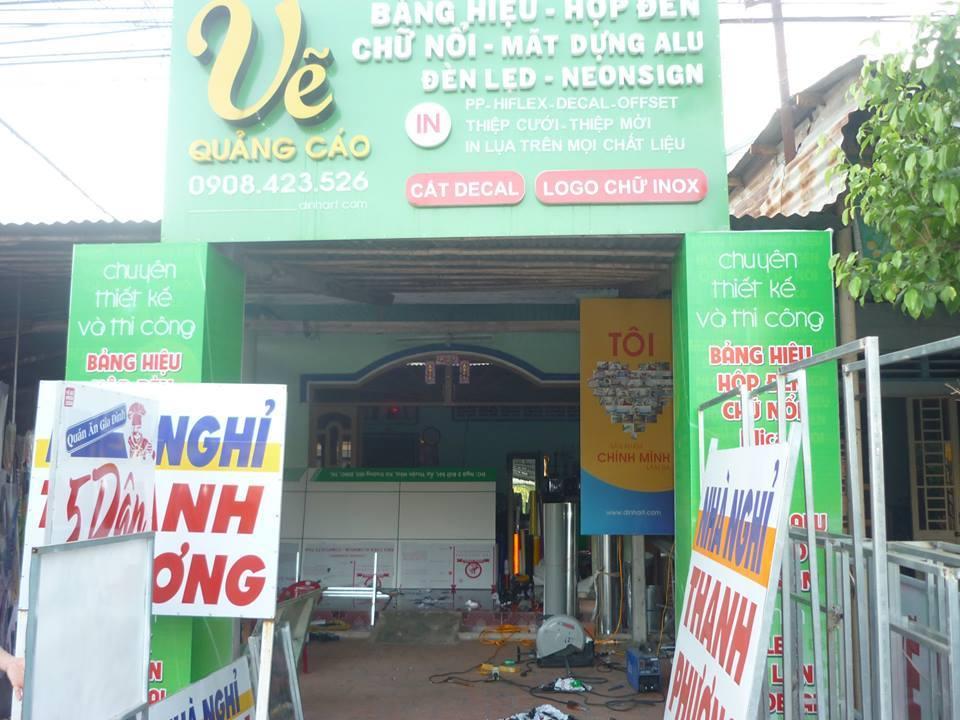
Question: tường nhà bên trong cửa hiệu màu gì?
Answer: màu xanh lá